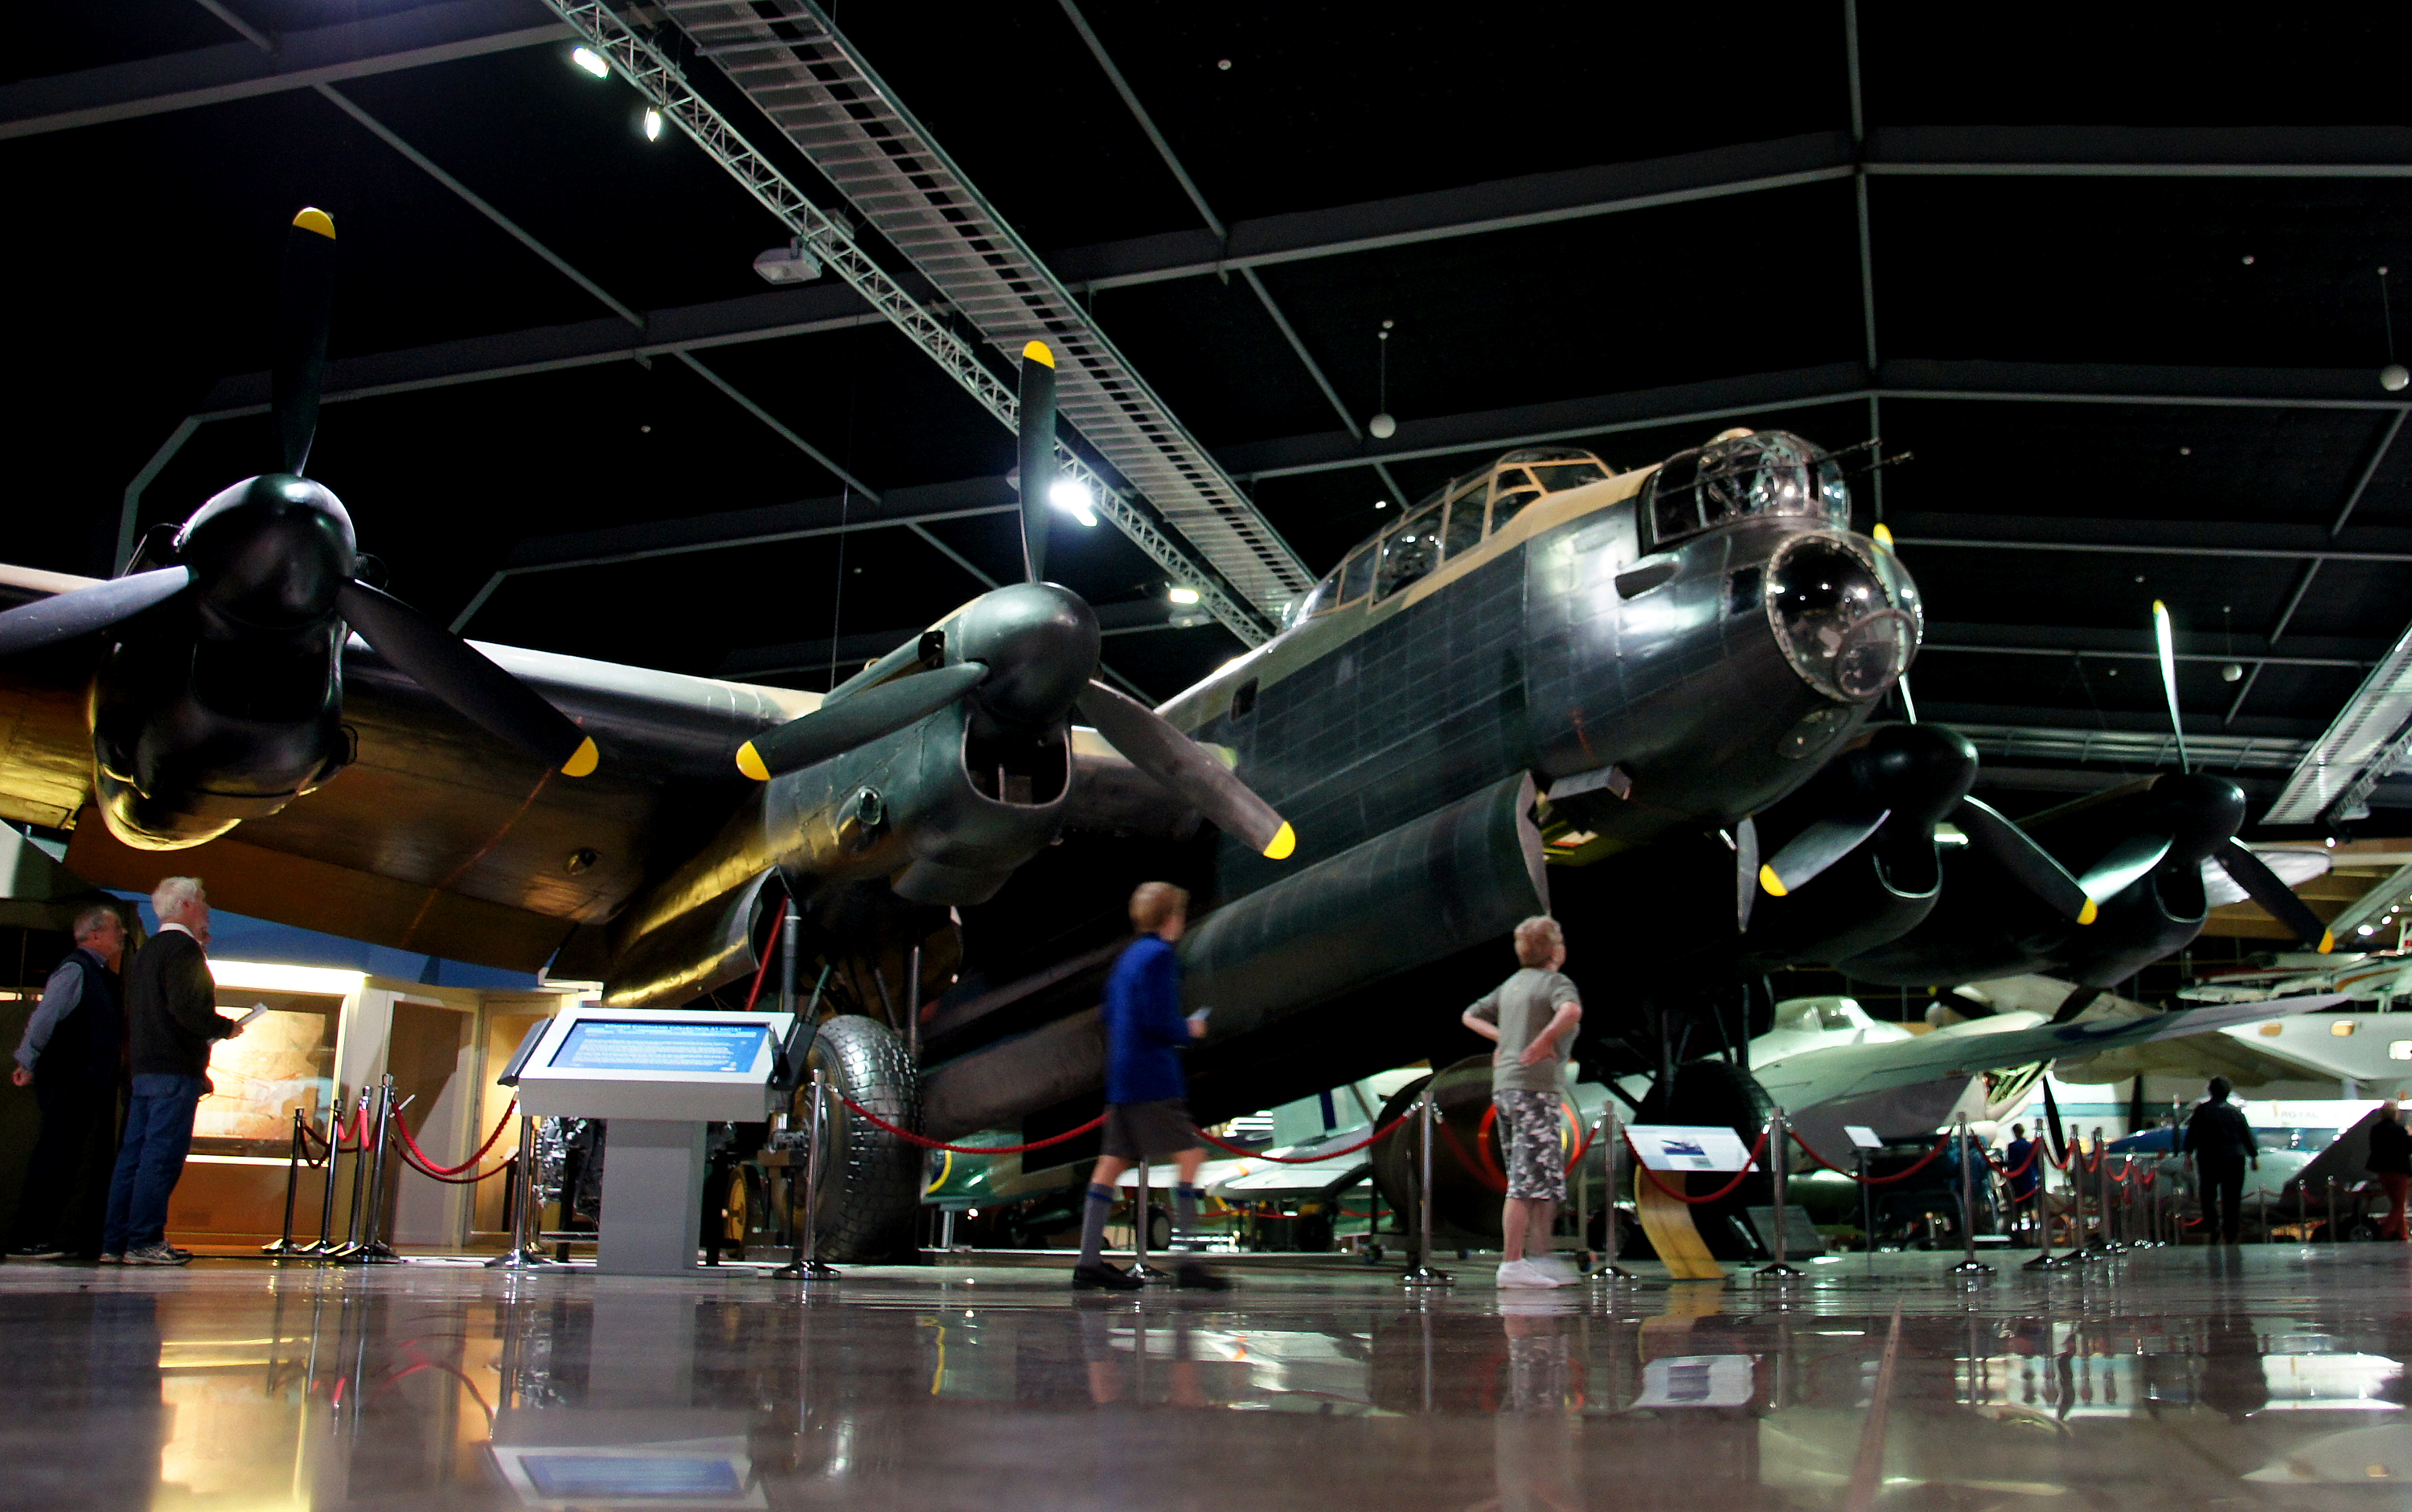
airplane, aircraft, vehicle, airline, aviation, lancaster, tourist attraction, propeller, warbirds, bomber, raf, avrolancasterbomber, aircraftdisplays, propellerdriven, motatauckland, ww2airctraft, aircraftshows, merlinengines, bombercommand, fourengines, classicplanes, air force, military aircraft, atmosphere of earth, aerospace engineering, aircraft engine